Toplessness

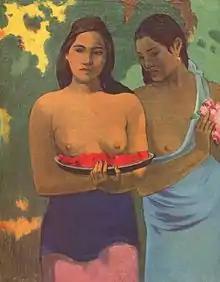
"Two Tahitian Women" (1899) by Paul Gauguin

The word "topless" usually refers to a woman whose breasts, including her areolas and nipples, are exposed to public view. It can describe a woman who appears, poses, or performs with her breasts exposed, such as a "topless model" or "topless dancer", or to an activity undertaken while not wearing a top, such as "topless sunbathing". It may indicate a designated location where one might expect to find women not wearing tops, such as a "topless beach" or "topless bar". It can also be used to describe a garment that is specifically designed to reveal the breasts, such as the "topless swimsuit" (also known as the monokini) designed by Rudi Gernreich in the 1960s.